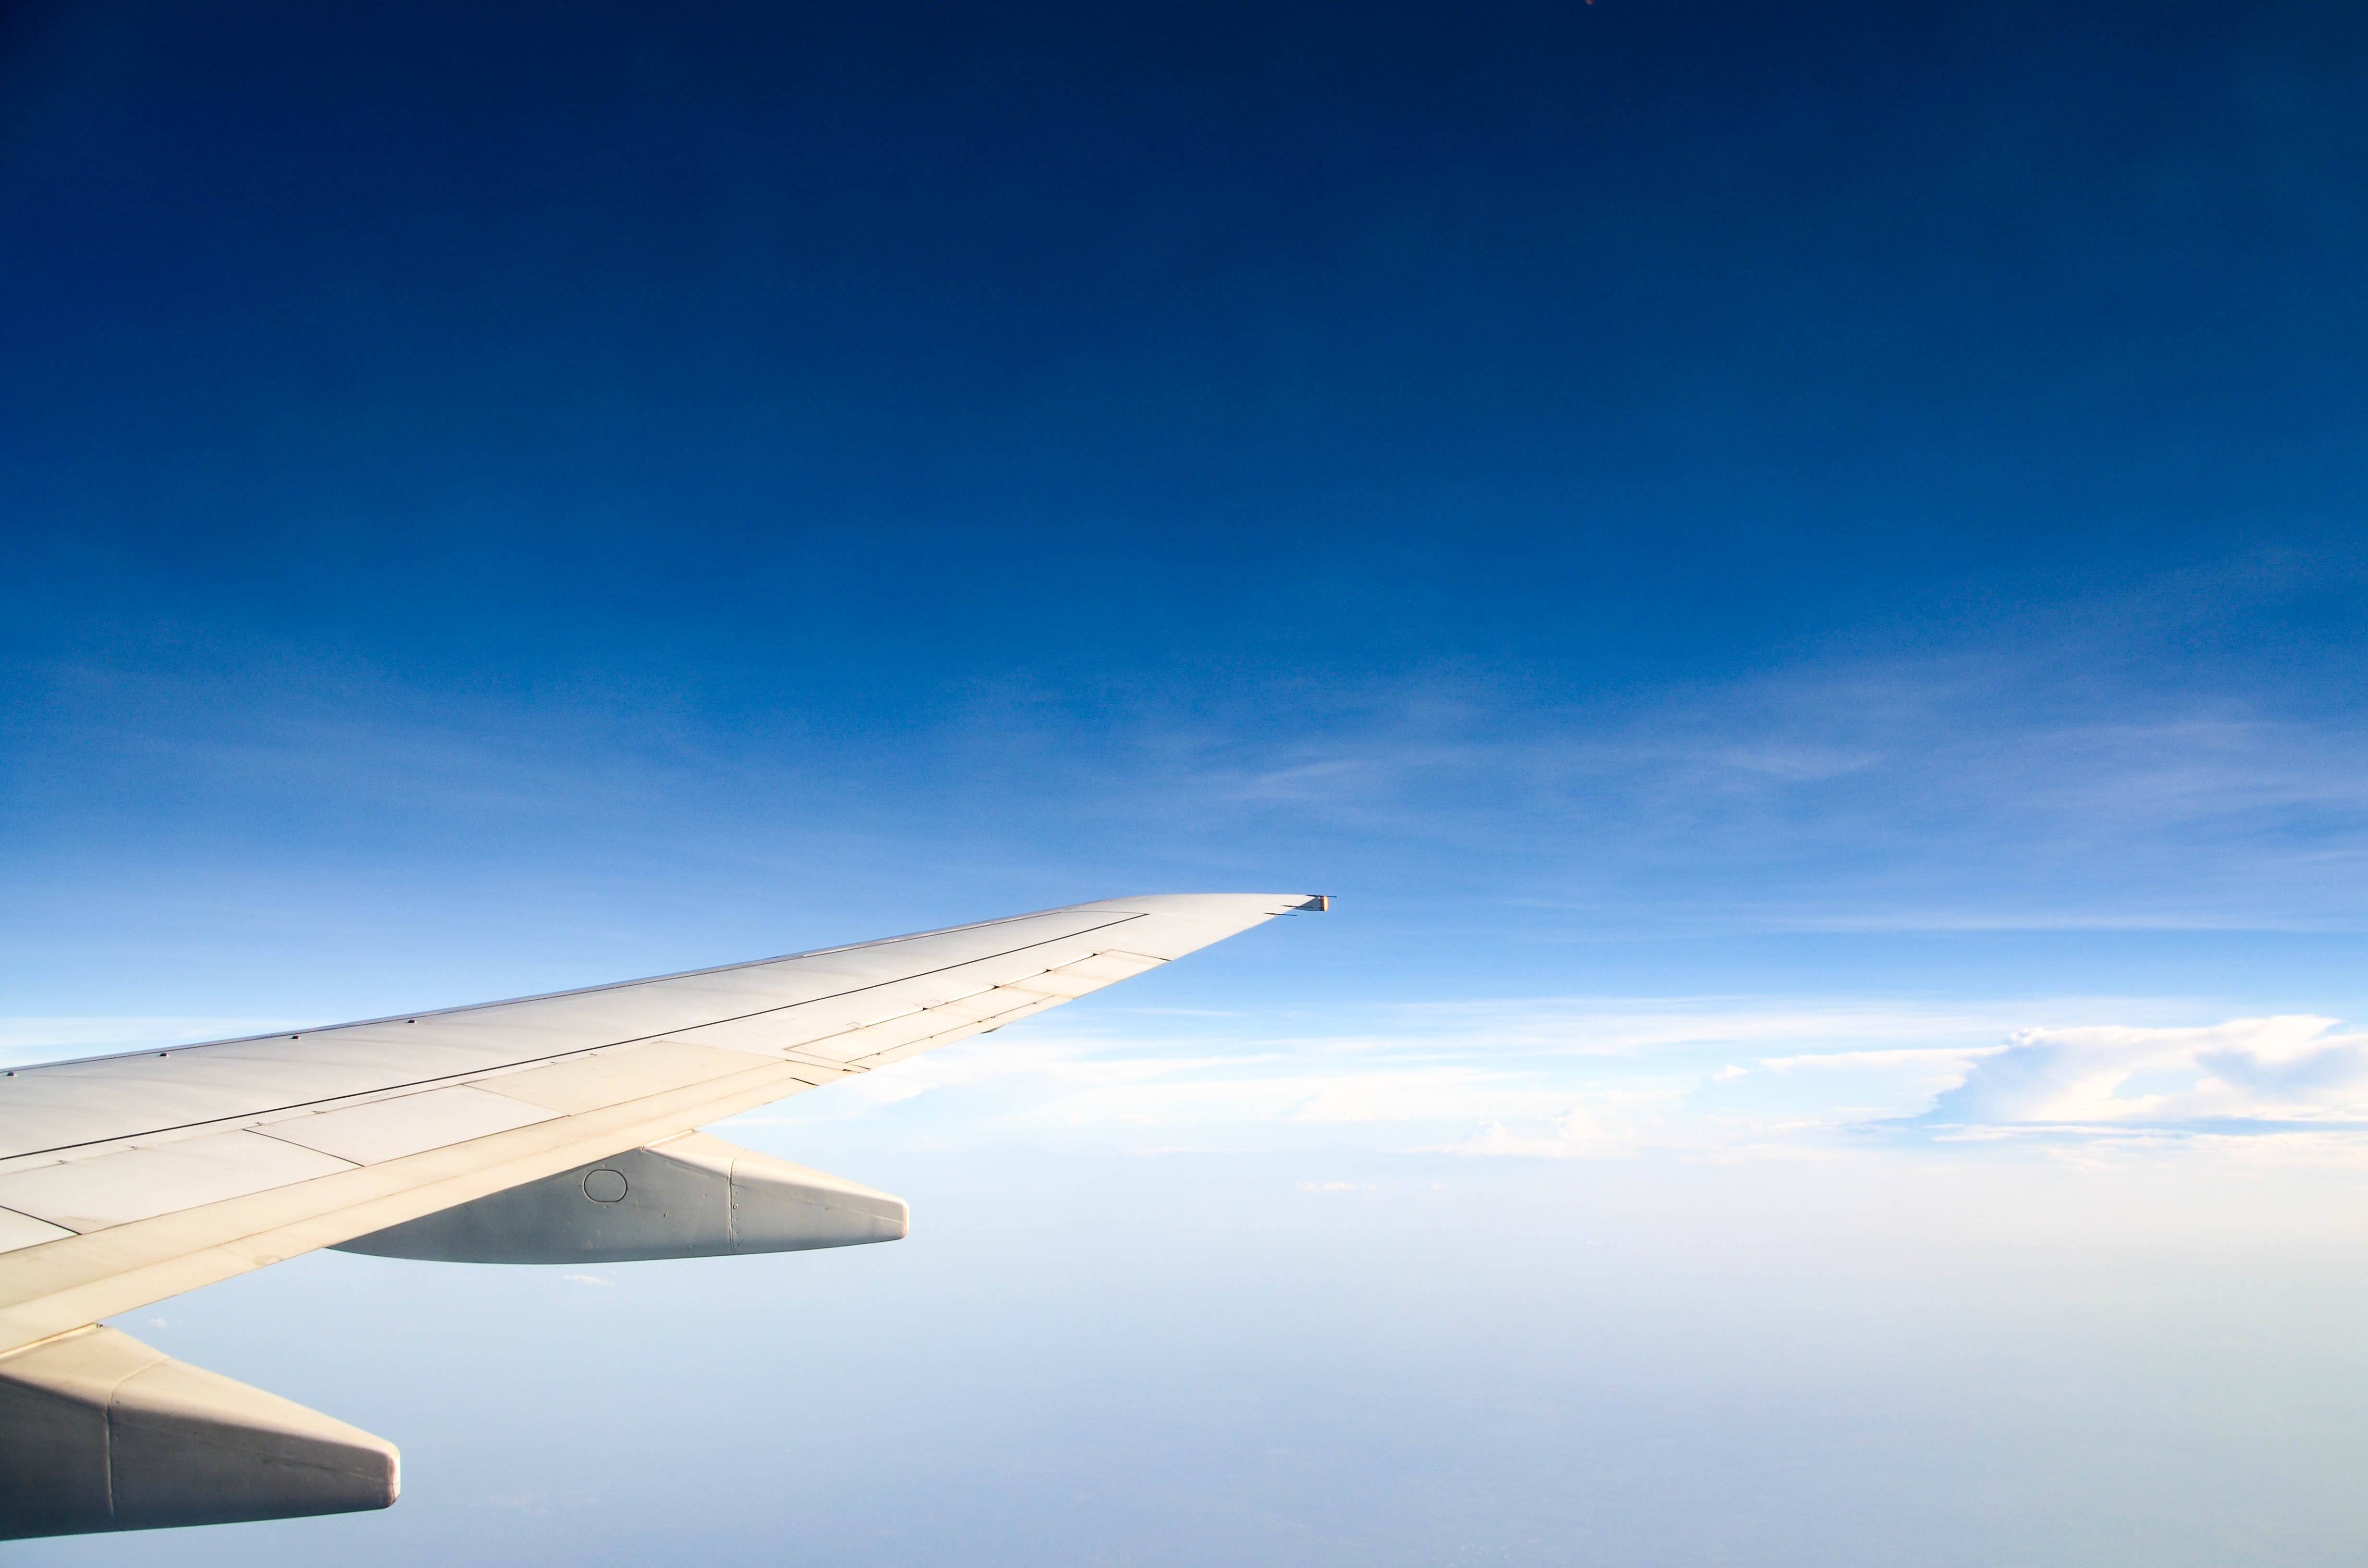
sky, air travel, blue, daytime, airline, wing, atmosphere, cloud, airplane, horizon, aerospace engineering, flight, flap, aviation, airliner, architecture, space, aircraft, landscape, sea, vacation, vehicle, meteorological phenomenon